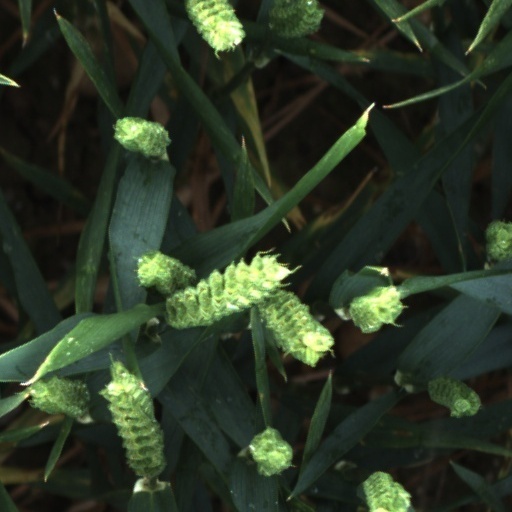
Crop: wheat